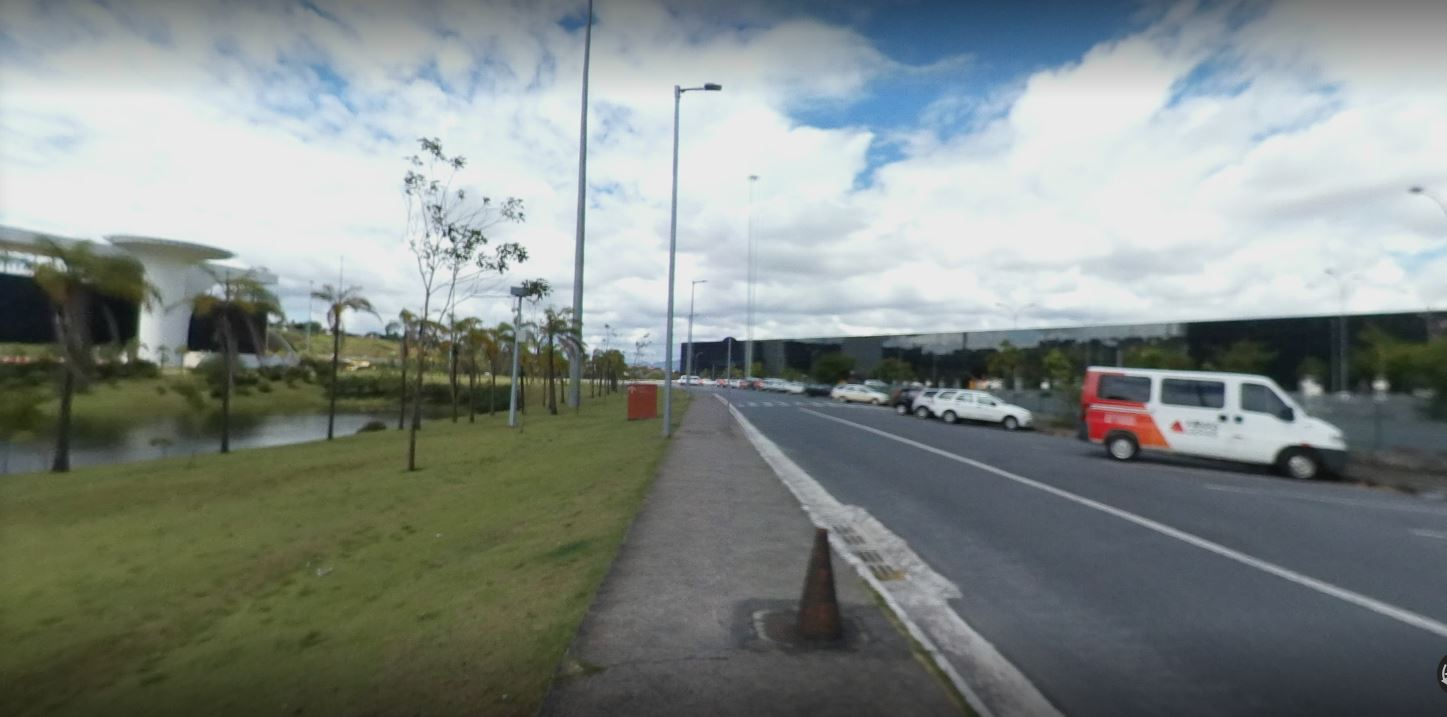
Fire: no
Smoke: no